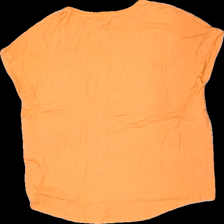
View: back
Type: T-shirt
Category: Ladies
Brand: Amisu (New Yorker)
Colors: Orange
Material: 100% Viscose
Cut: C-collar
Size: M
Season: All
Price range: 50-100
Recommended usage: Reuse